Tracey Emin

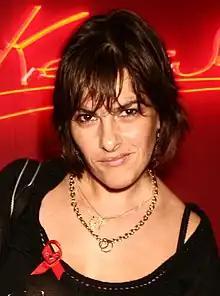
Emin at Lighthouse Gala auction in aid of Terrence Higgins Trust, 2007

Dame Tracey Karima Emin (born 3 July 1963) is an English artist known for autobiographical and confessional artwork. She produces work in a variety of media including drawing, painting, sculpture, film, photography, neon text and sewn appliqué. Once the "enfant terrible" of the Young British Artists in the 1980s, Tracey Emin is now a Royal Academician.